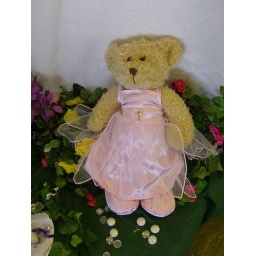
Everyone's favorite teddy bear (and creepy animal crossing kid), by far.